Chaloner (locomotive)

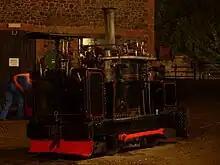
"Chaloner" at the Leighton Buzzard "steam glow" event in 2008

The locomotive was used to haul the opening train of the 'Iron Horse Railroad' at Leighton Buzzard in 1968. The railway later became the Leighton Buzzard Light Railway. Though in poor condition it hauled trains there for several years, until replaced by more powerful locomotives needed for longer trains. It was housed at the National Railway Museum in York from 1977 until 1983.